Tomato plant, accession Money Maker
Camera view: tilt-top (135 deg); turntable rotation: 90 degrees
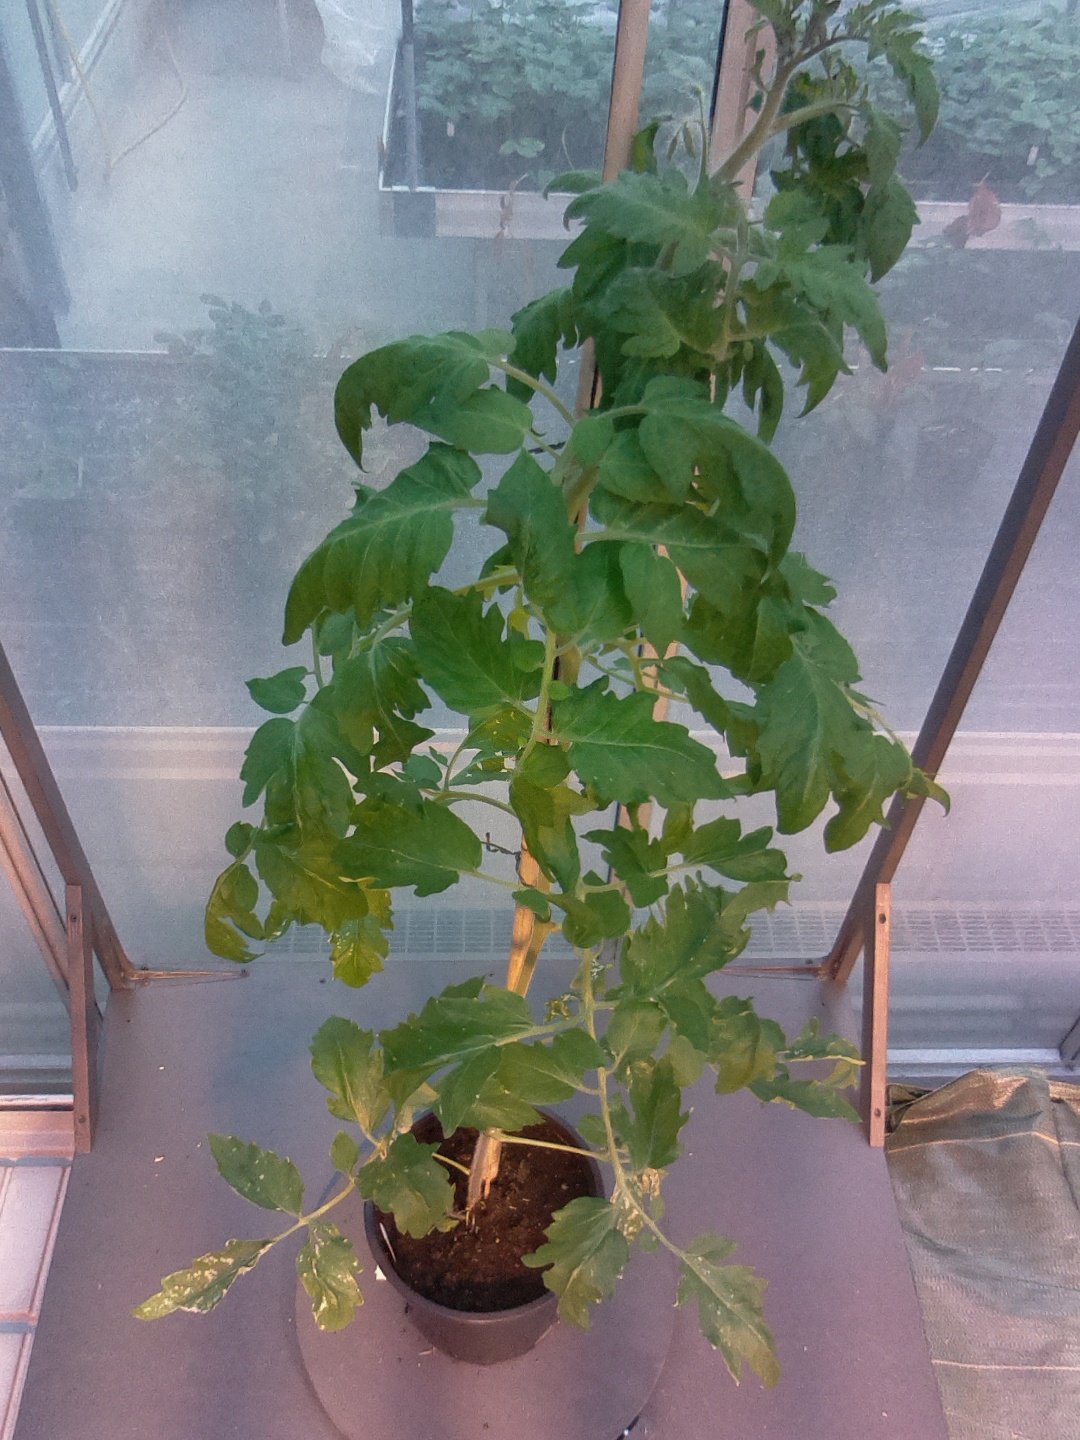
BBCH growth stage 55: 5 inflorescences visible